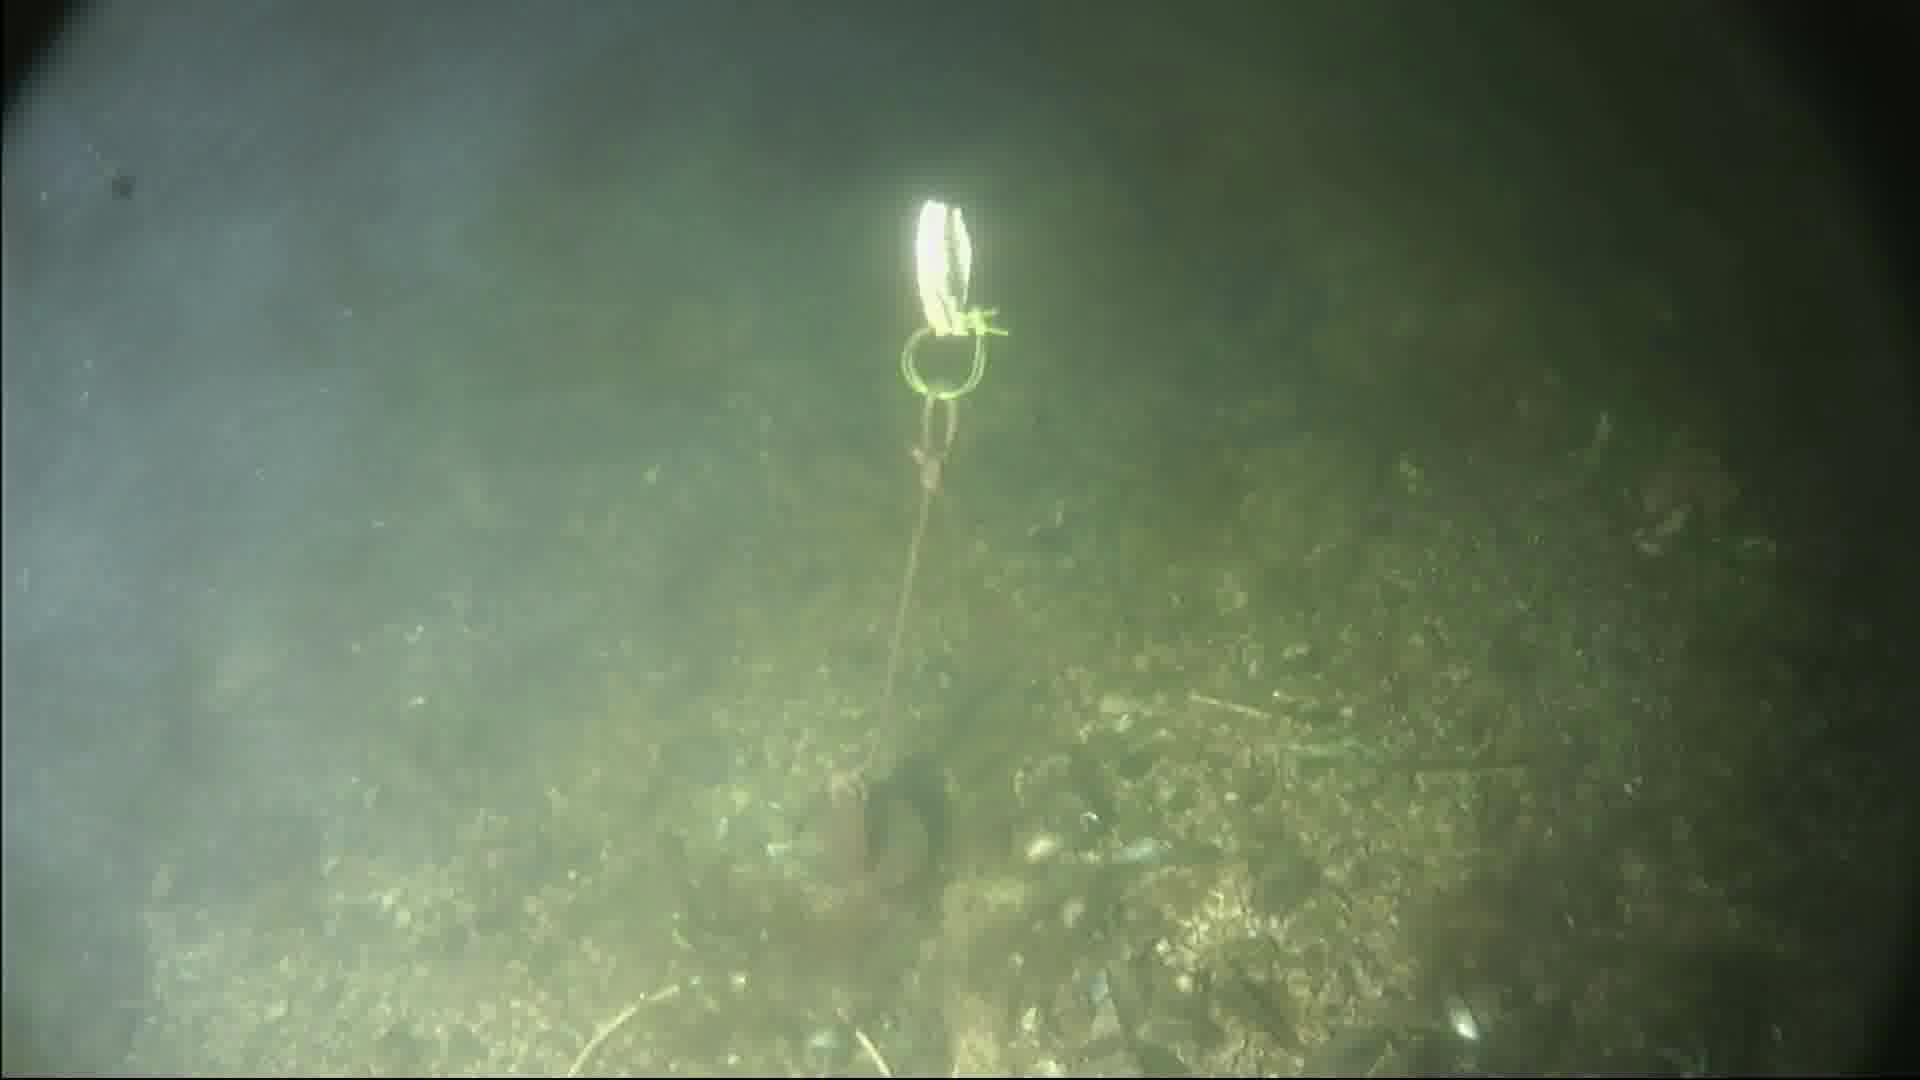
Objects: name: crab